Volodymyr Kozhukhar

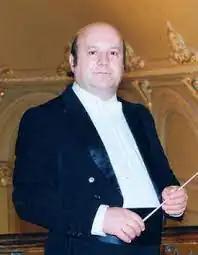

Volodymyr Markovych Kozhukhar (16 March 1941 – 3 December 2022) was a Soviet and Ukrainian conductor and academic teacher who focused on opera. Most notably, he conducted and taught in Kyiv and Moscow, among other places.